Fury from the Deep

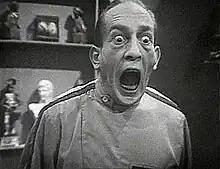
Mr. Quill from the story, as he appears in this surviving clip

Fury from the Deep is the completely missing sixth serial of the fifth season in the British science fiction television series "Doctor Who", which originally aired in six weekly parts from 16 March to 20 April 1968.